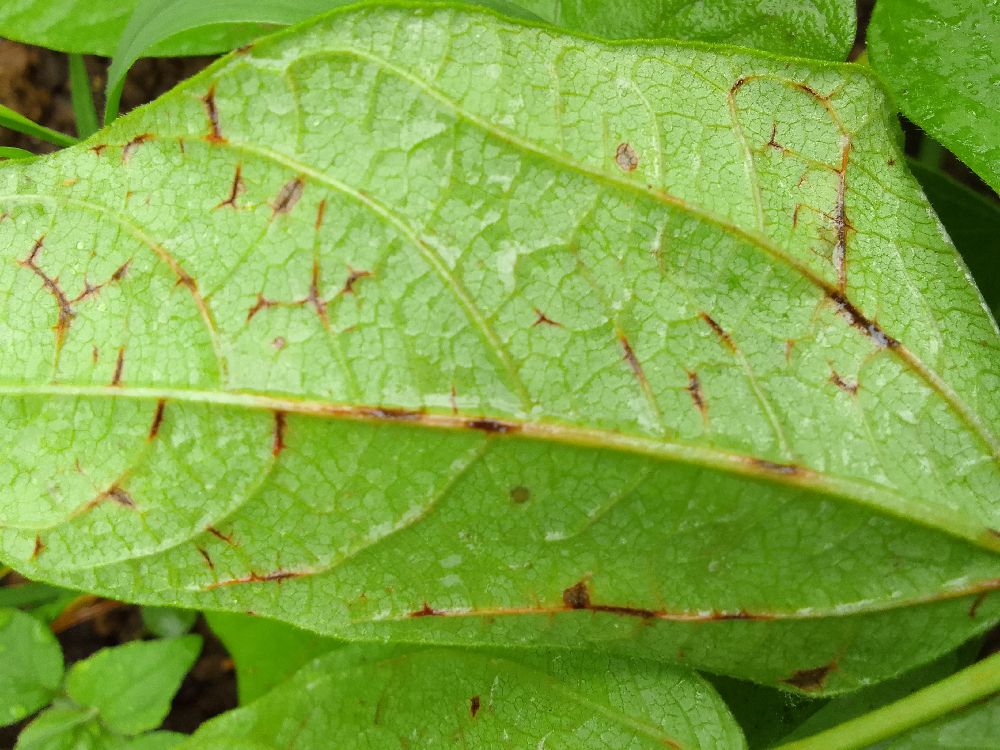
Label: anthracnose